Château Tanunda Winery

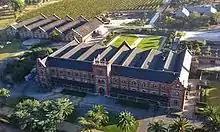
Chateau Tanunda from the air

GF Cleland and William Jacob of Moorooroo formed the GF Cleland and Co ltd in 1888 luring wine pioneers Sir Samuel and Lady Davenport, Dr and Mrs ED Cleland and CJ Horrocks to invest. Working together with Barossa growers kingpin John Basedow and many smaller investors, they raised £38,700 to build the Château Tanunda winery building. With high unemployment in Australia at the time due to many strikes and a drop in foreign investment, the Barossa had a large supply of skilled stonemasons ideal for the construction of the large stone building.